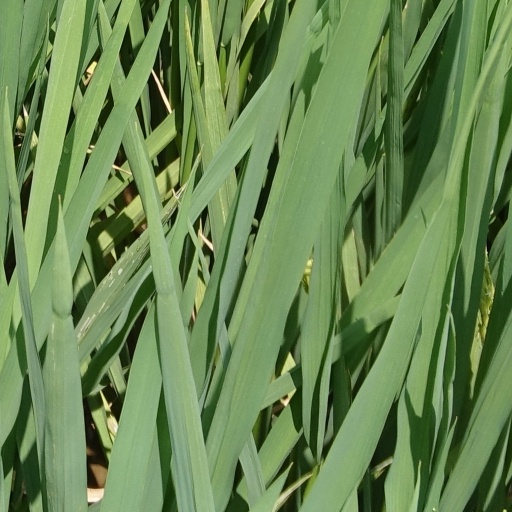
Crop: rice